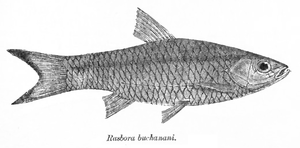
Rasbora est un nom vernaculaire ambigu en français, pouvant désigner désormais plusieurs espèces différentes de poissons de la famille des Cyprinidae et pas seulement dans le genre Rasbora.